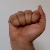
The image shows a hand gesture representing the letter 'A' in Indian Sign Language.